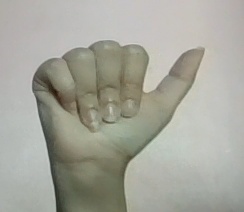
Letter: dhad